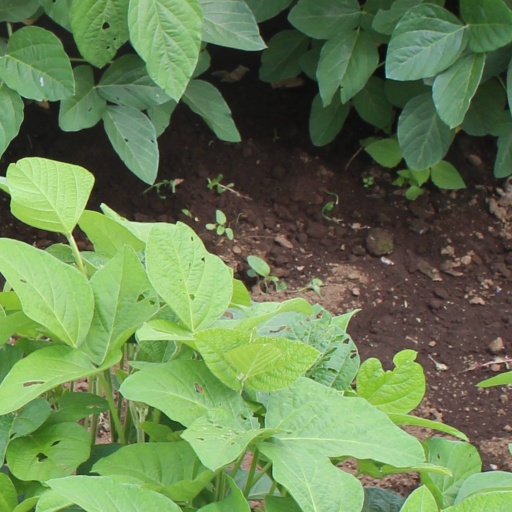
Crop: soybean